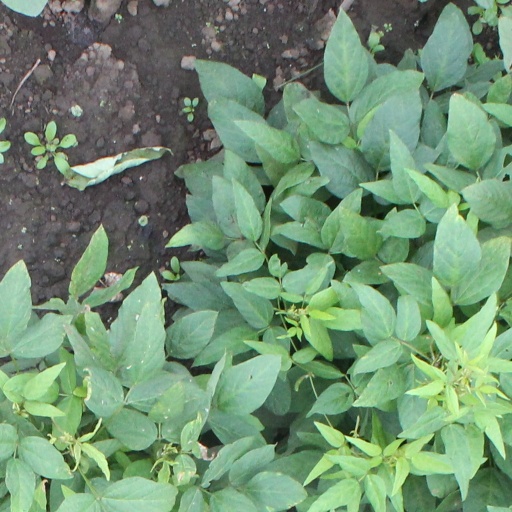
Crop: soybean